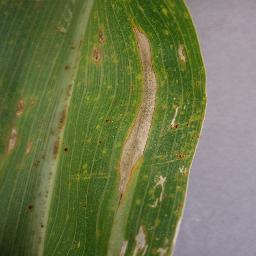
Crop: corn
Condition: (maize)_northern_blight